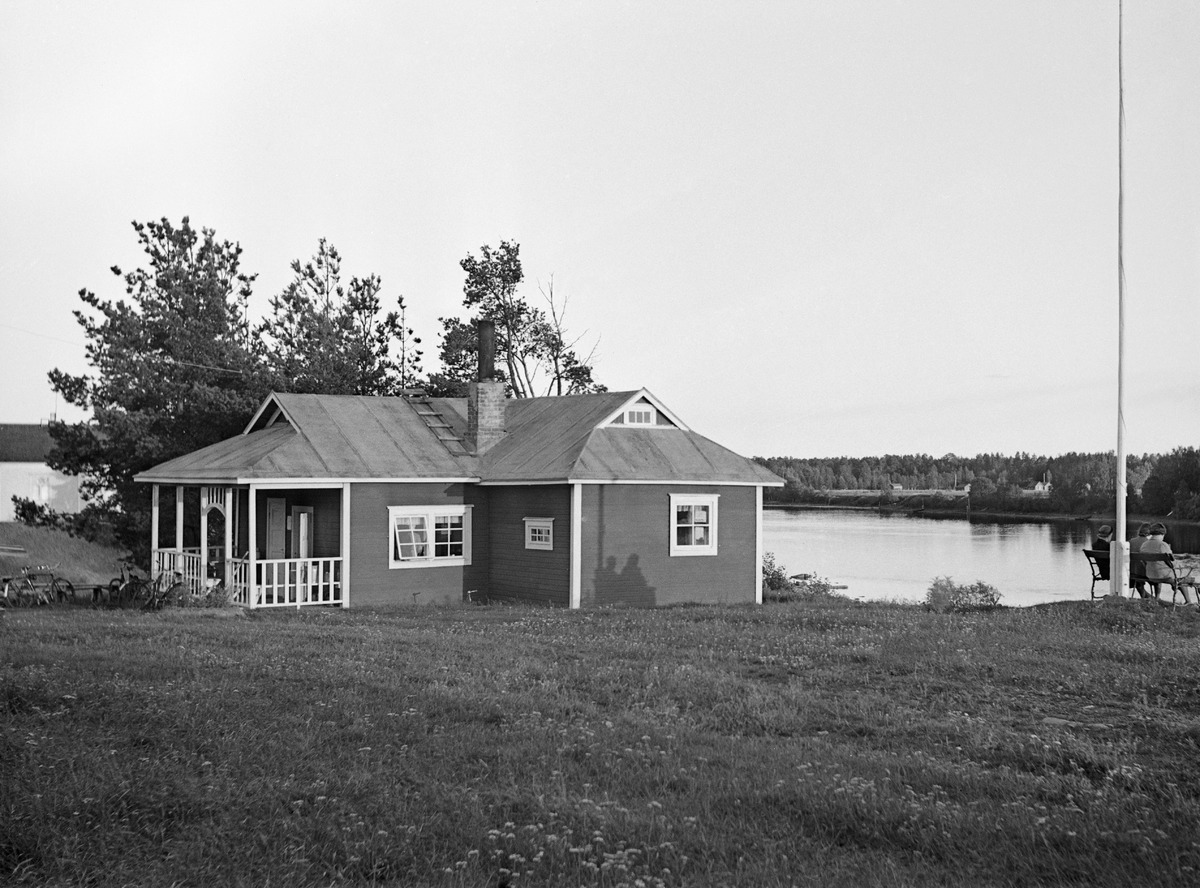
Oulun työväenopiston kesämaja Oulujoen rannalla Myllyojan suulla
The summer cabin of the worker's institute on the riverside of Oulujoki in Oulu, Finland
sisällön kuvaus: Oulun työväenopiston kesämaja Oulujoen rannalla Myllyojan suulla 10.8.1940. content description: The summer house of the workers' institute on the riverside of Oulujoki in Oulu on August 10, 1940.
Vuosi: 1940
Paikka: Suomi, Oulu, Suomi, Pohjois-Pohjanmaa, Oulu
Aiheet: Oulu; työväenopistot; mökit; kesämökit; Oulujoki; Myllyoja; kokokuva; ulkokuva; Finland; night schools; workers' institutes; community colleges; summer cabins; summer cottages; summer houses